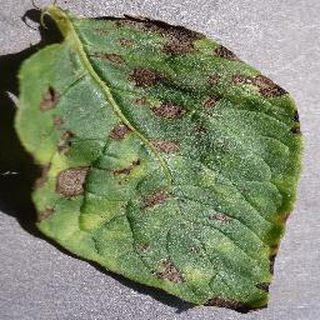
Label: potato_early_blight